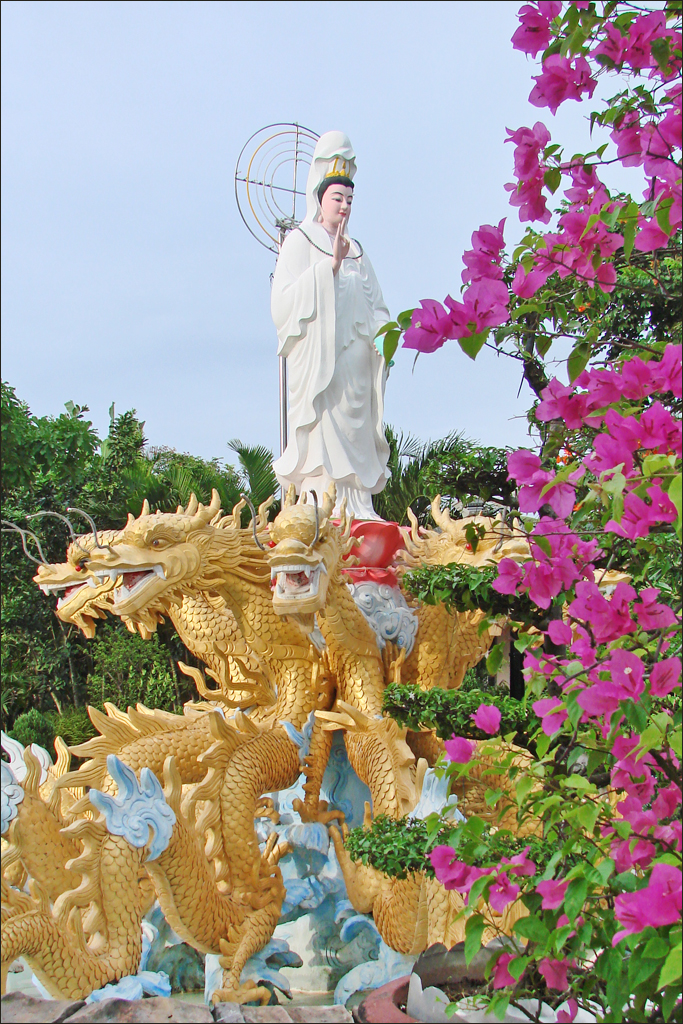
user: text: Những con rồng trong hình có màu gì?
assistant: text: Vàng

user: text: Tượng đang giơ lên bao nhiêu ngón tay?
assistant: text: Một

user: text: Bức tượng màu trắng trong hình mô tả vị Bồ Tát nào?
assistant: text: Quan Âm Bồ Tát

user: text: Tượng Quan Âm Bồ Tát trong văn hóa Việt Nam tượng trưng cho đức tính nào?
assistant: text: Lòng từ bi và sự cứu độ. Tượng trong hình nằm ở Chùa Tiên Châu, Vĩnh Long.

user: text: Tượng Quan Âm và những con rồng vàng có mối liên hệ như thế nào trong hình?
assistant: text: Những con rồng vàng làm bệ đỡ, nâng đỡ tượng Quan Âm, tượng trưng cho sự bảo vệ và sức mạnh.